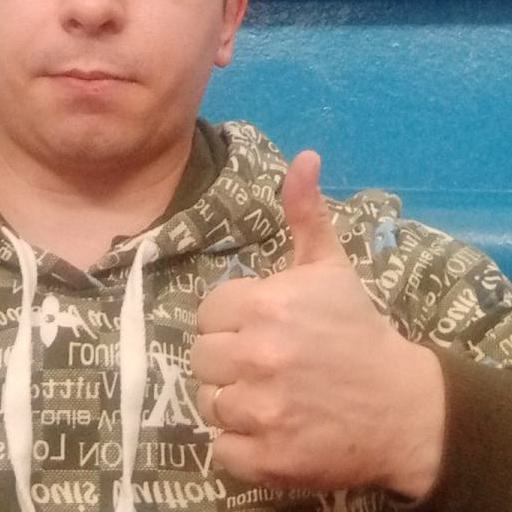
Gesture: like